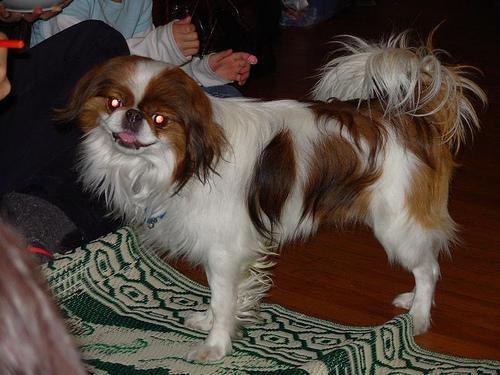
japanese chin